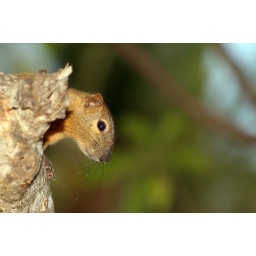
This cute animals live in the palm trees of Bali. You can feed them...